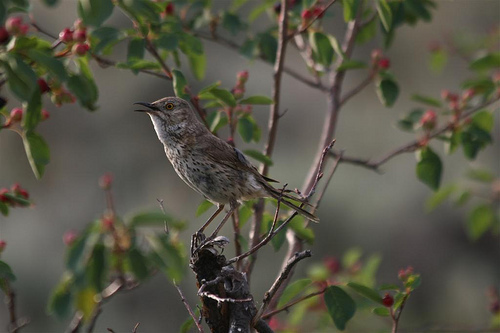
a grayish bird with a rounded head and a medium to long sharp beak.
the bird is gray, has a white belly covered in black spots, and yellow eyes.
a small brown bird with black spots on its belly and sides has orange eyering and black thin beak.
a small bird that has a dull coloration on its body.
this small bird has grey feathers, a grey belly with dark dots and a small dark beak.
this bird has the coloring of an owl
this bird has a belly that is grayish white with black spots
this bird is spotted brown in color, with a skinny curved beak.
this little bird has long legs under a tan and whit speckled body and a slim black bill.
this brown bird has a lighter belly with some dark spots and a smooth brown back.
Species: Sage Thrasher